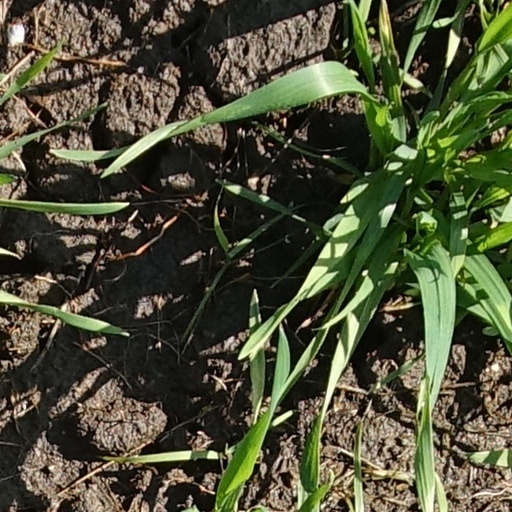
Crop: wheat